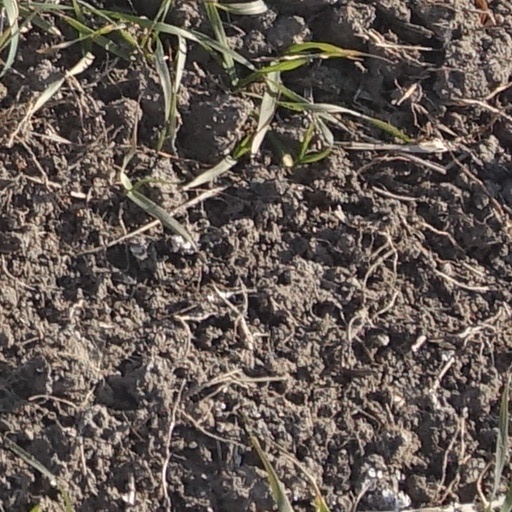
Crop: wheat